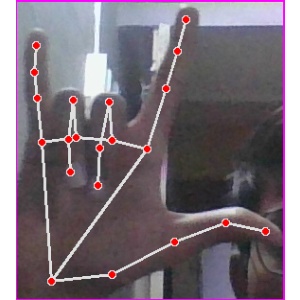
अक्षर: व